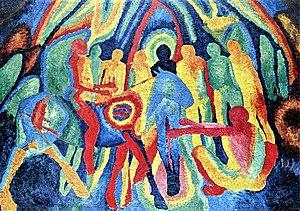
Wilhelm Morgner, né à Soest le 27 janvier 1891 et mort à Langemark le 16 août 1917, est un peintre expressionniste allemand appartenant au mouvement pointillisme des Fauves.